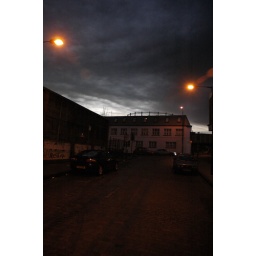
evening night sky in vyner street